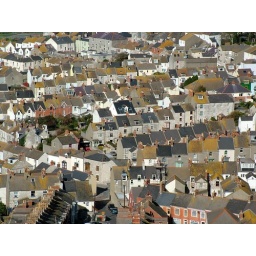
This photo, of the picturesque village of Fortuneswell, was taken from the memorial monument on the top of the hill in Portland.